British Columbia

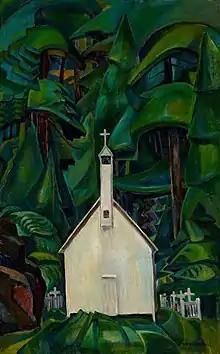
"Church at Yuquot Village" by Emily Carr (1929)

The government of British Columbia has designated several official symbols: